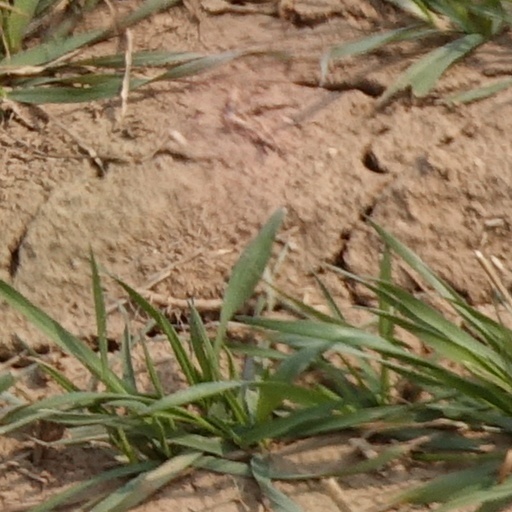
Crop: wheat